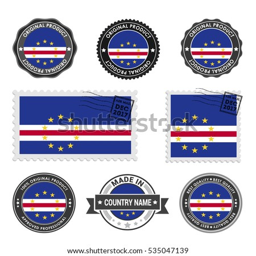
vector set of made in the labels .